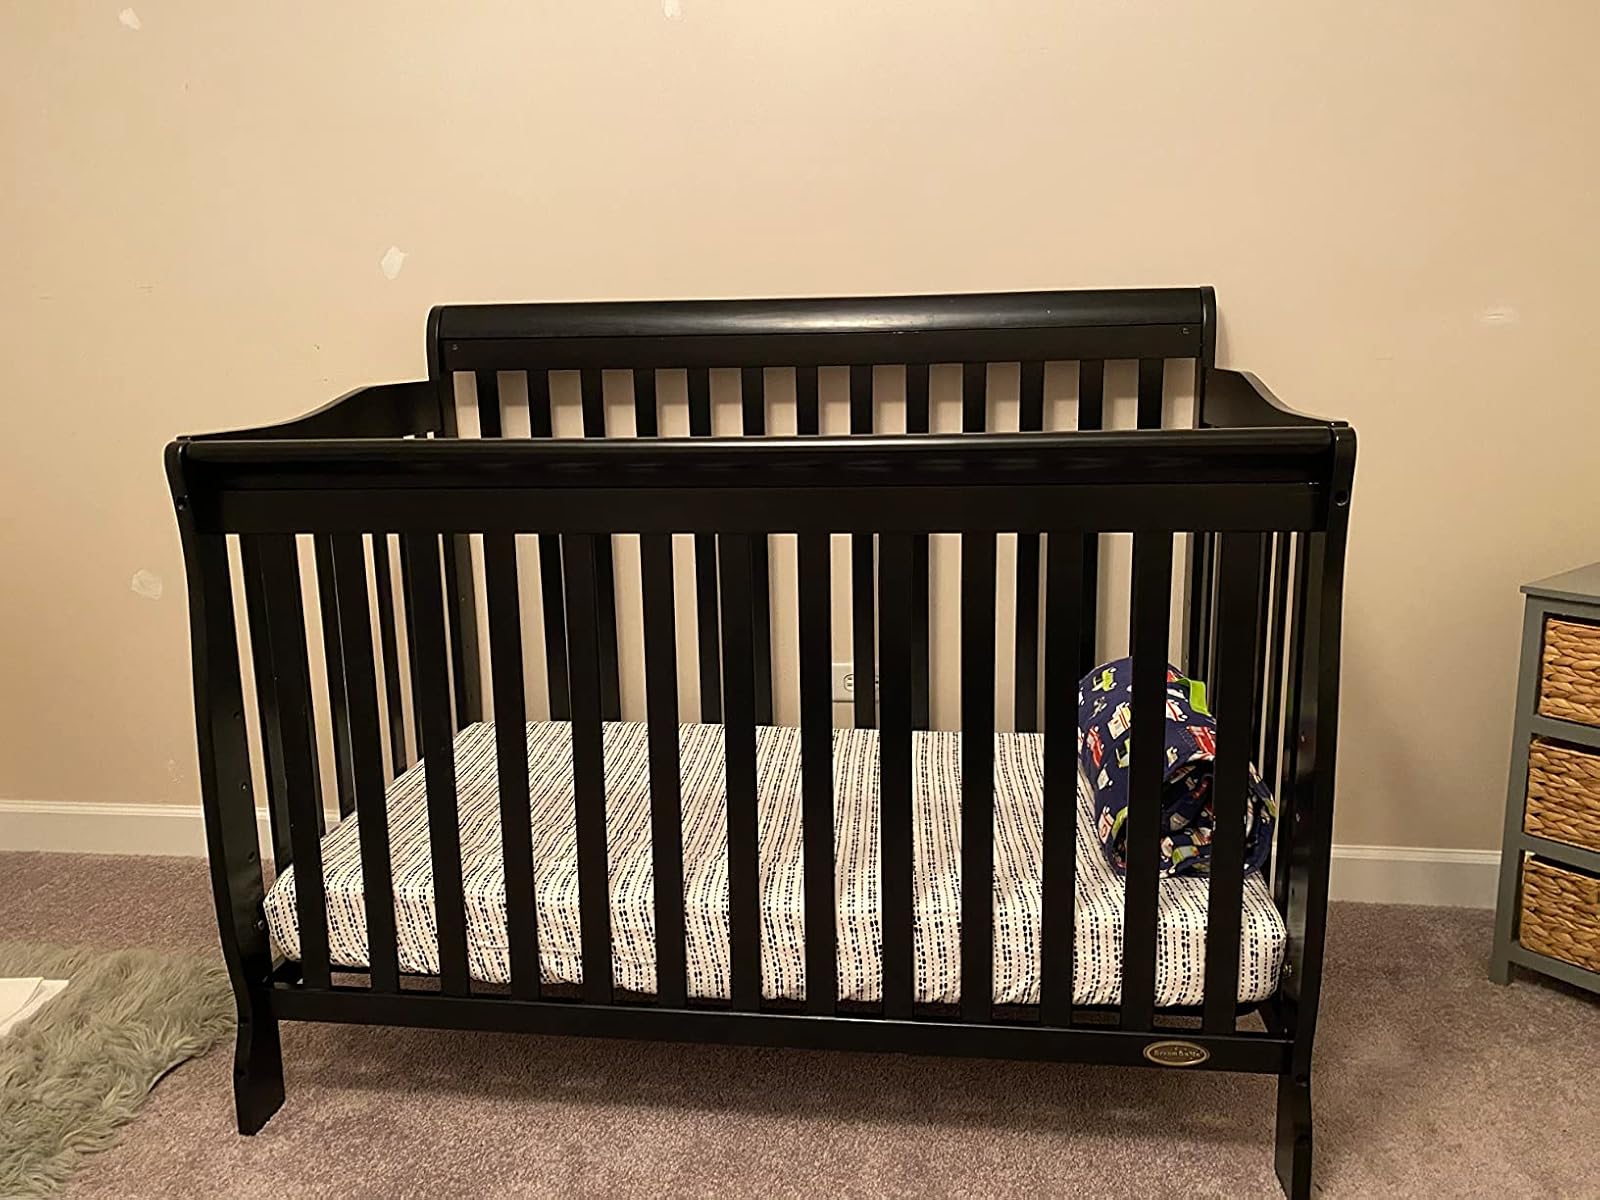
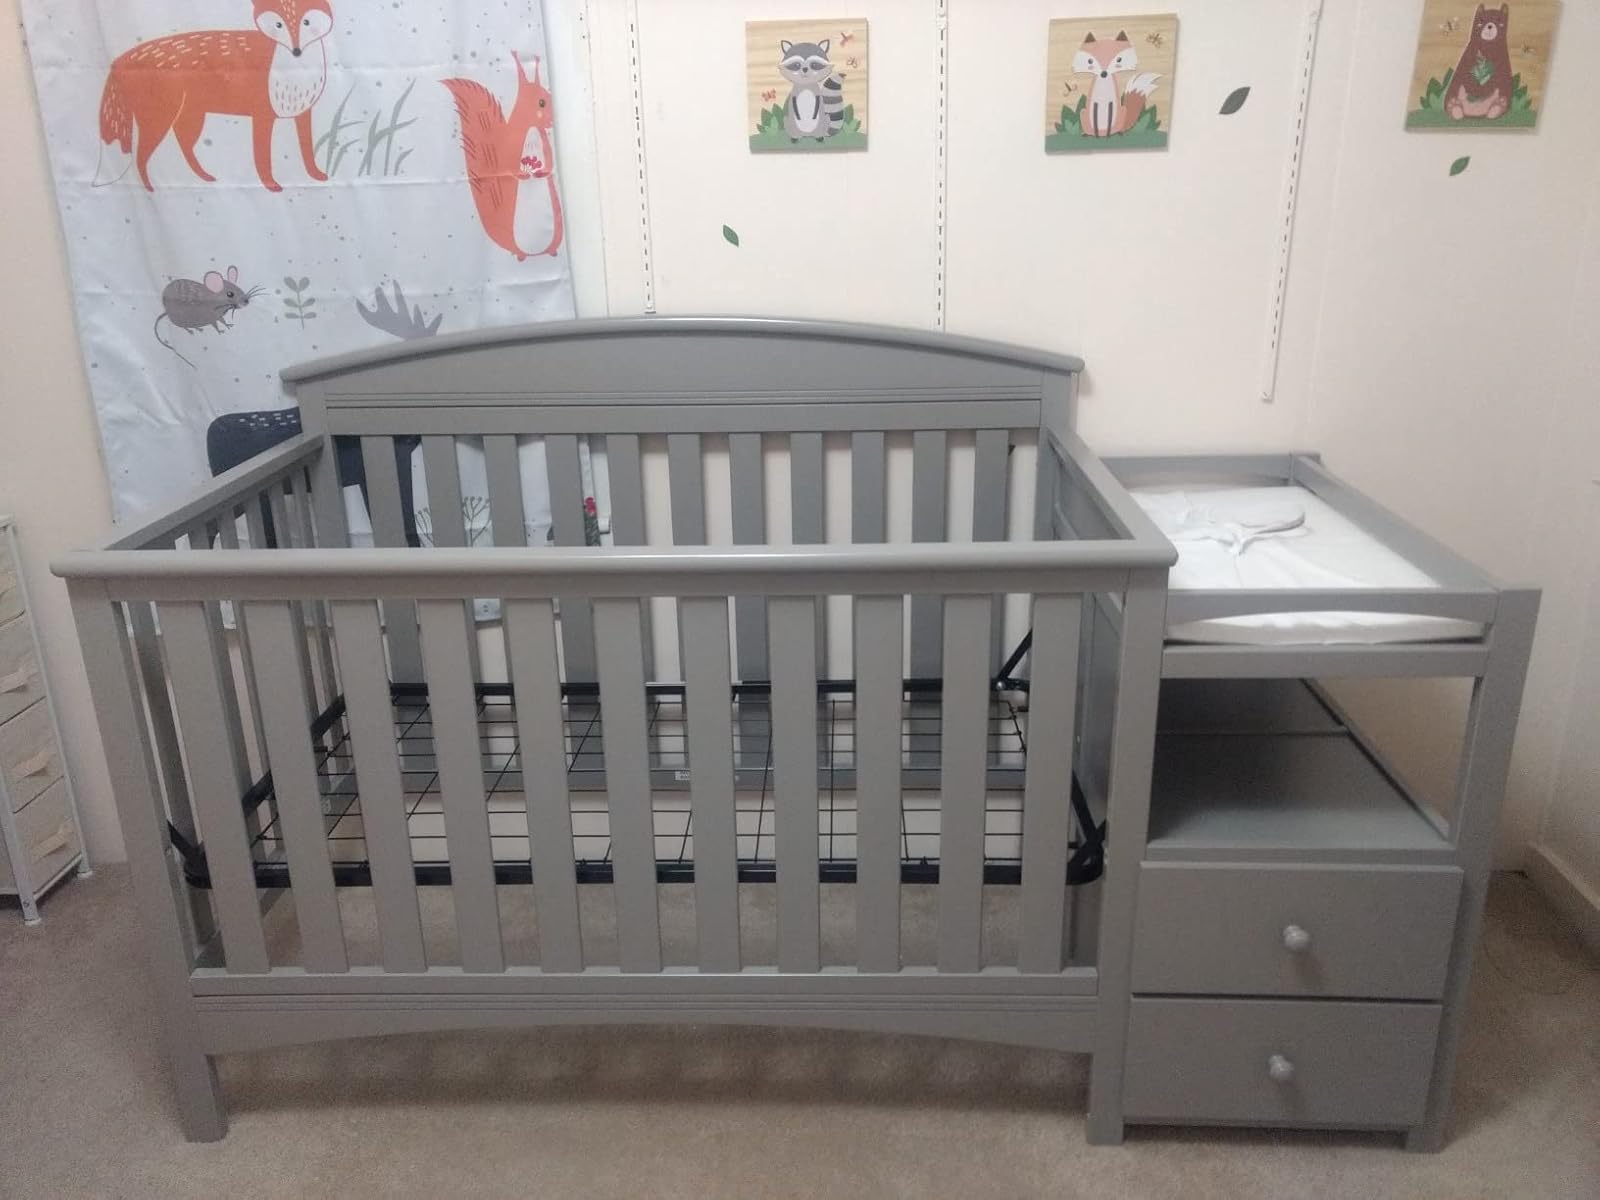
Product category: products_crib
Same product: no